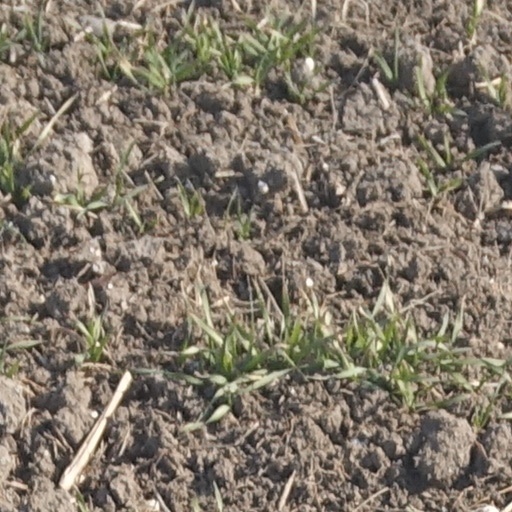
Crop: wheat